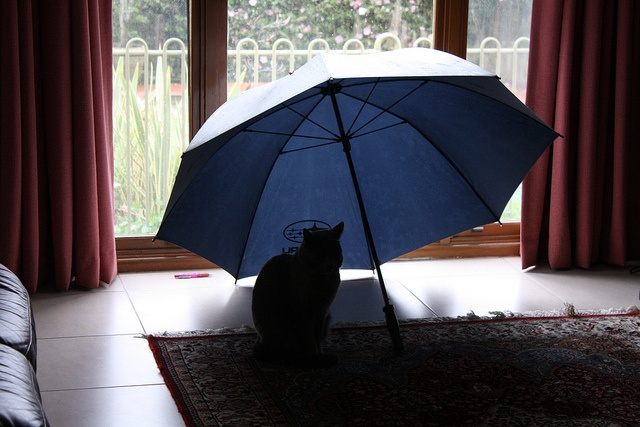
A black cat underneath a umbrella in a room.
A house cat sitting under a blue umbrella in the house.
A cat sitting under an umbrella by a window.
A dark cat sits under a blue umbrella.
A cat sitting underneath a blue umbrella inside a house.